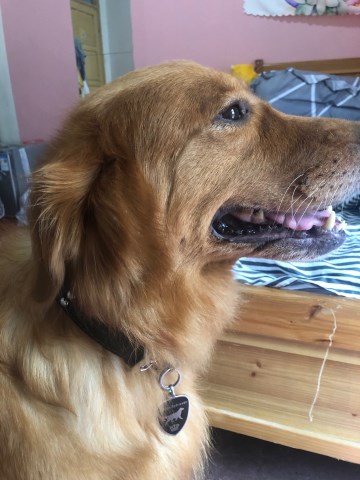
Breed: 5355-n000126-golden_retriever